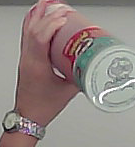
Product: pringles_original